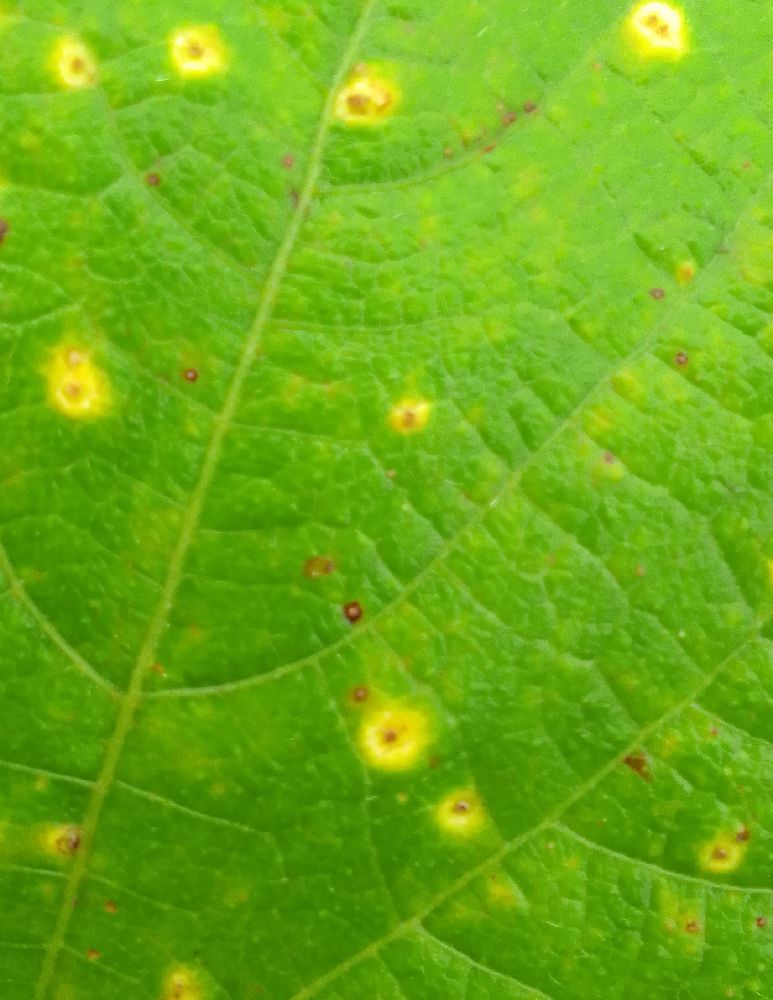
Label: rust